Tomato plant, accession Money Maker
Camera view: horizontal (90 deg, fisheye); turntable rotation: 330 degrees
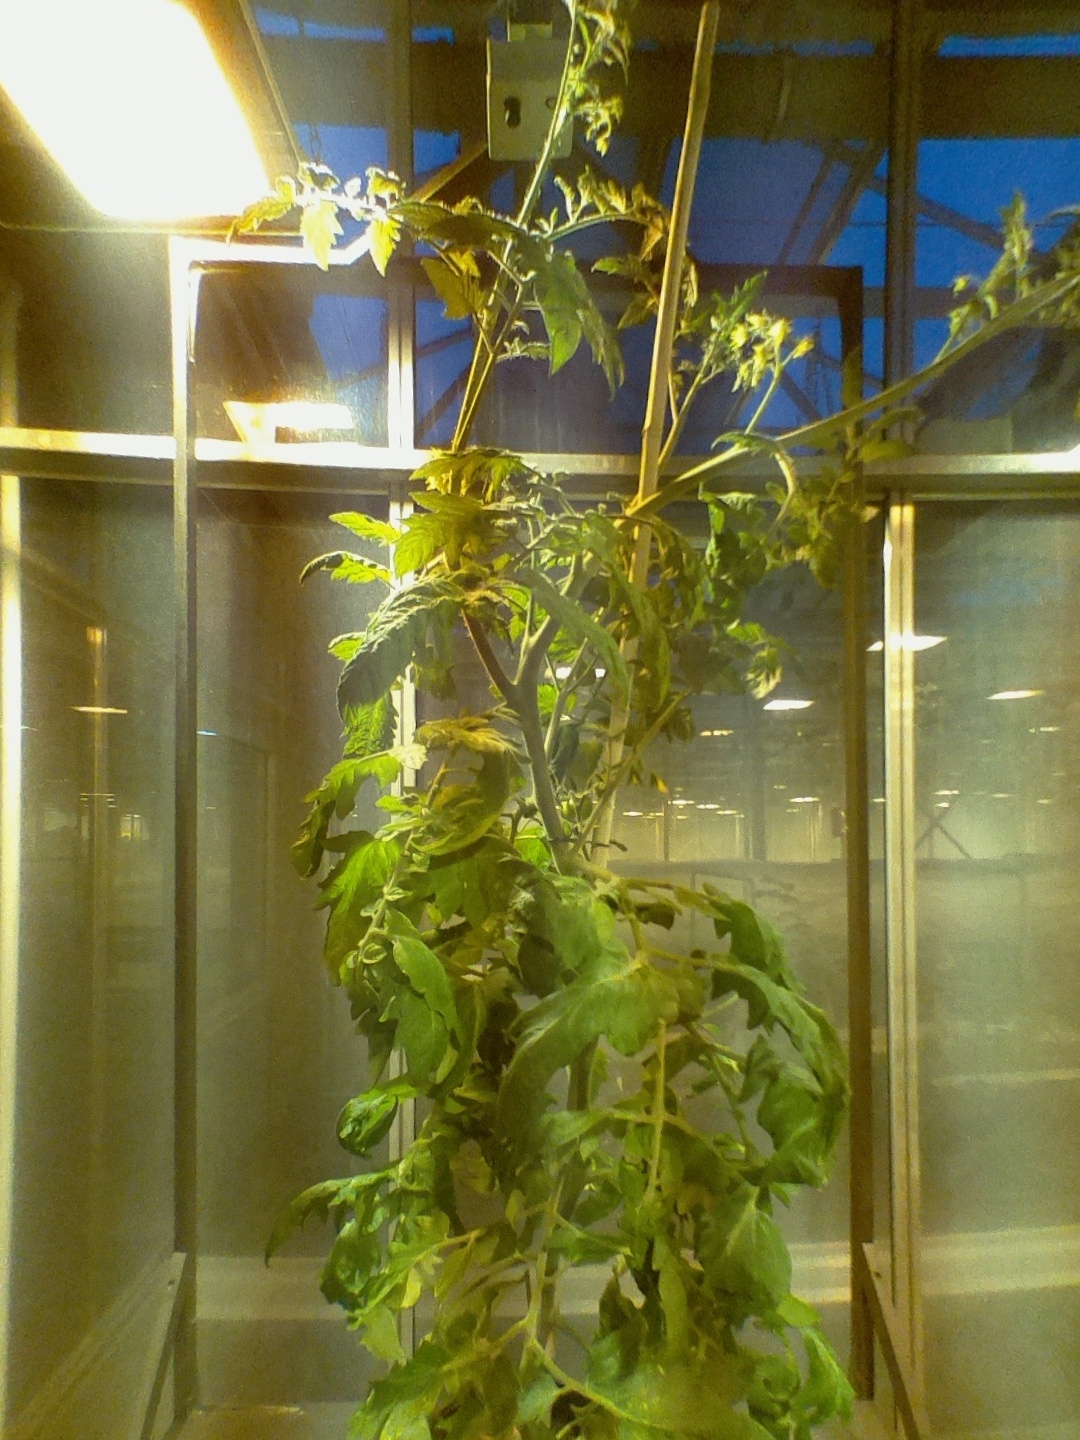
BBCH growth stage 71: 10%-20% of final fruit size